Wilhelmina Celeste Goehring Harvey

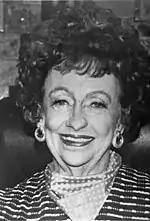

Wilhelmina Celeste Goehring Harvey (1912 - May 3, 2005) was a philanthropist and the first female mayor of Monroe County, Florida. A "grand dame of Keys politics", she was frequently a public face of the Conch Republic. Outside of politics, she was a science teacher and scuba diver.